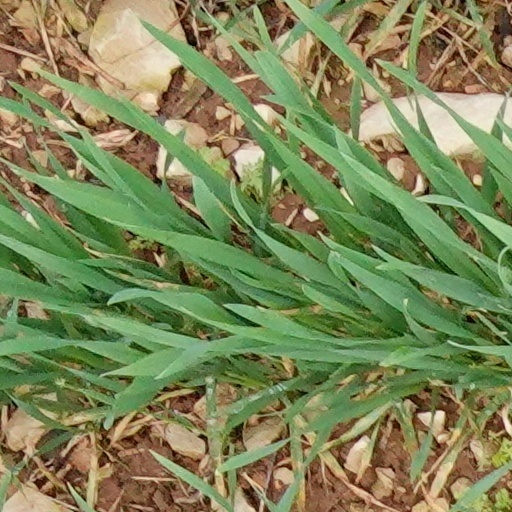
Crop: wheat